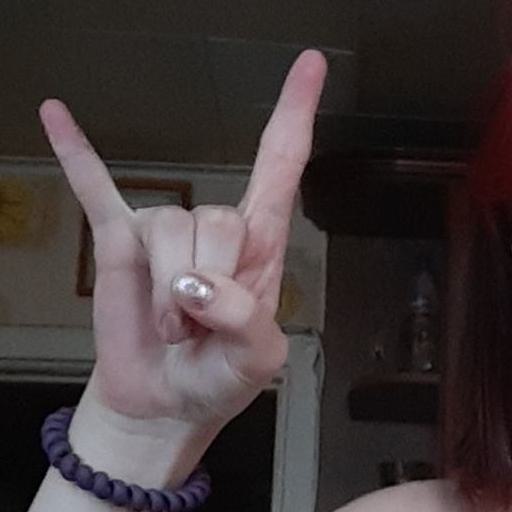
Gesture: rock